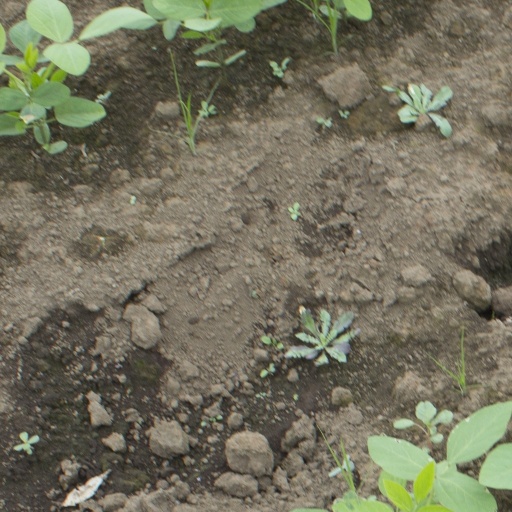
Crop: soybean